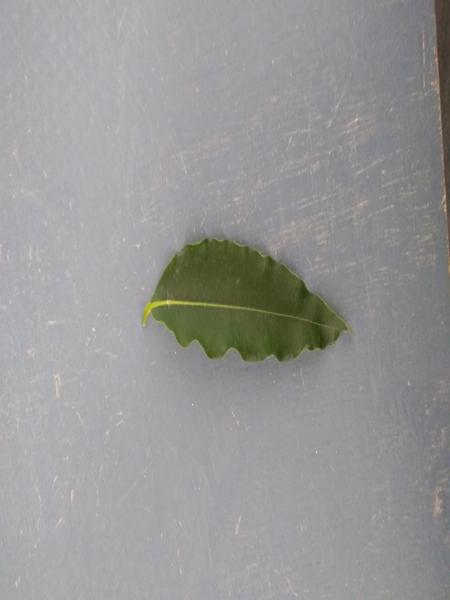
Plant: ashoka